Betty Go-Belmonte Street

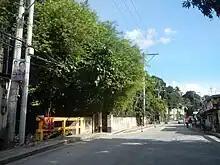
Betty Go-Belmonte Street at the border of barangays Mariana and Immaculate Conception in New Manila

Betty Go-Belmonte Street is a street in the New Manila district of Quezon City, Philippines. It is a notable road in a generally northwest-southeast orientation between the junction with E. Rodriguez Sr. Avenue and the junction with N. Domingo Street, all within New Manila. It is served by Betty Go-Belmonte station of the LRT Line 2.